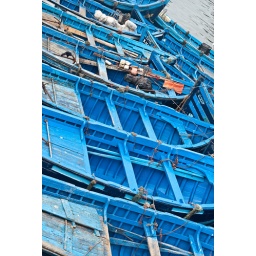
Someone is making a killing in blue boat paint